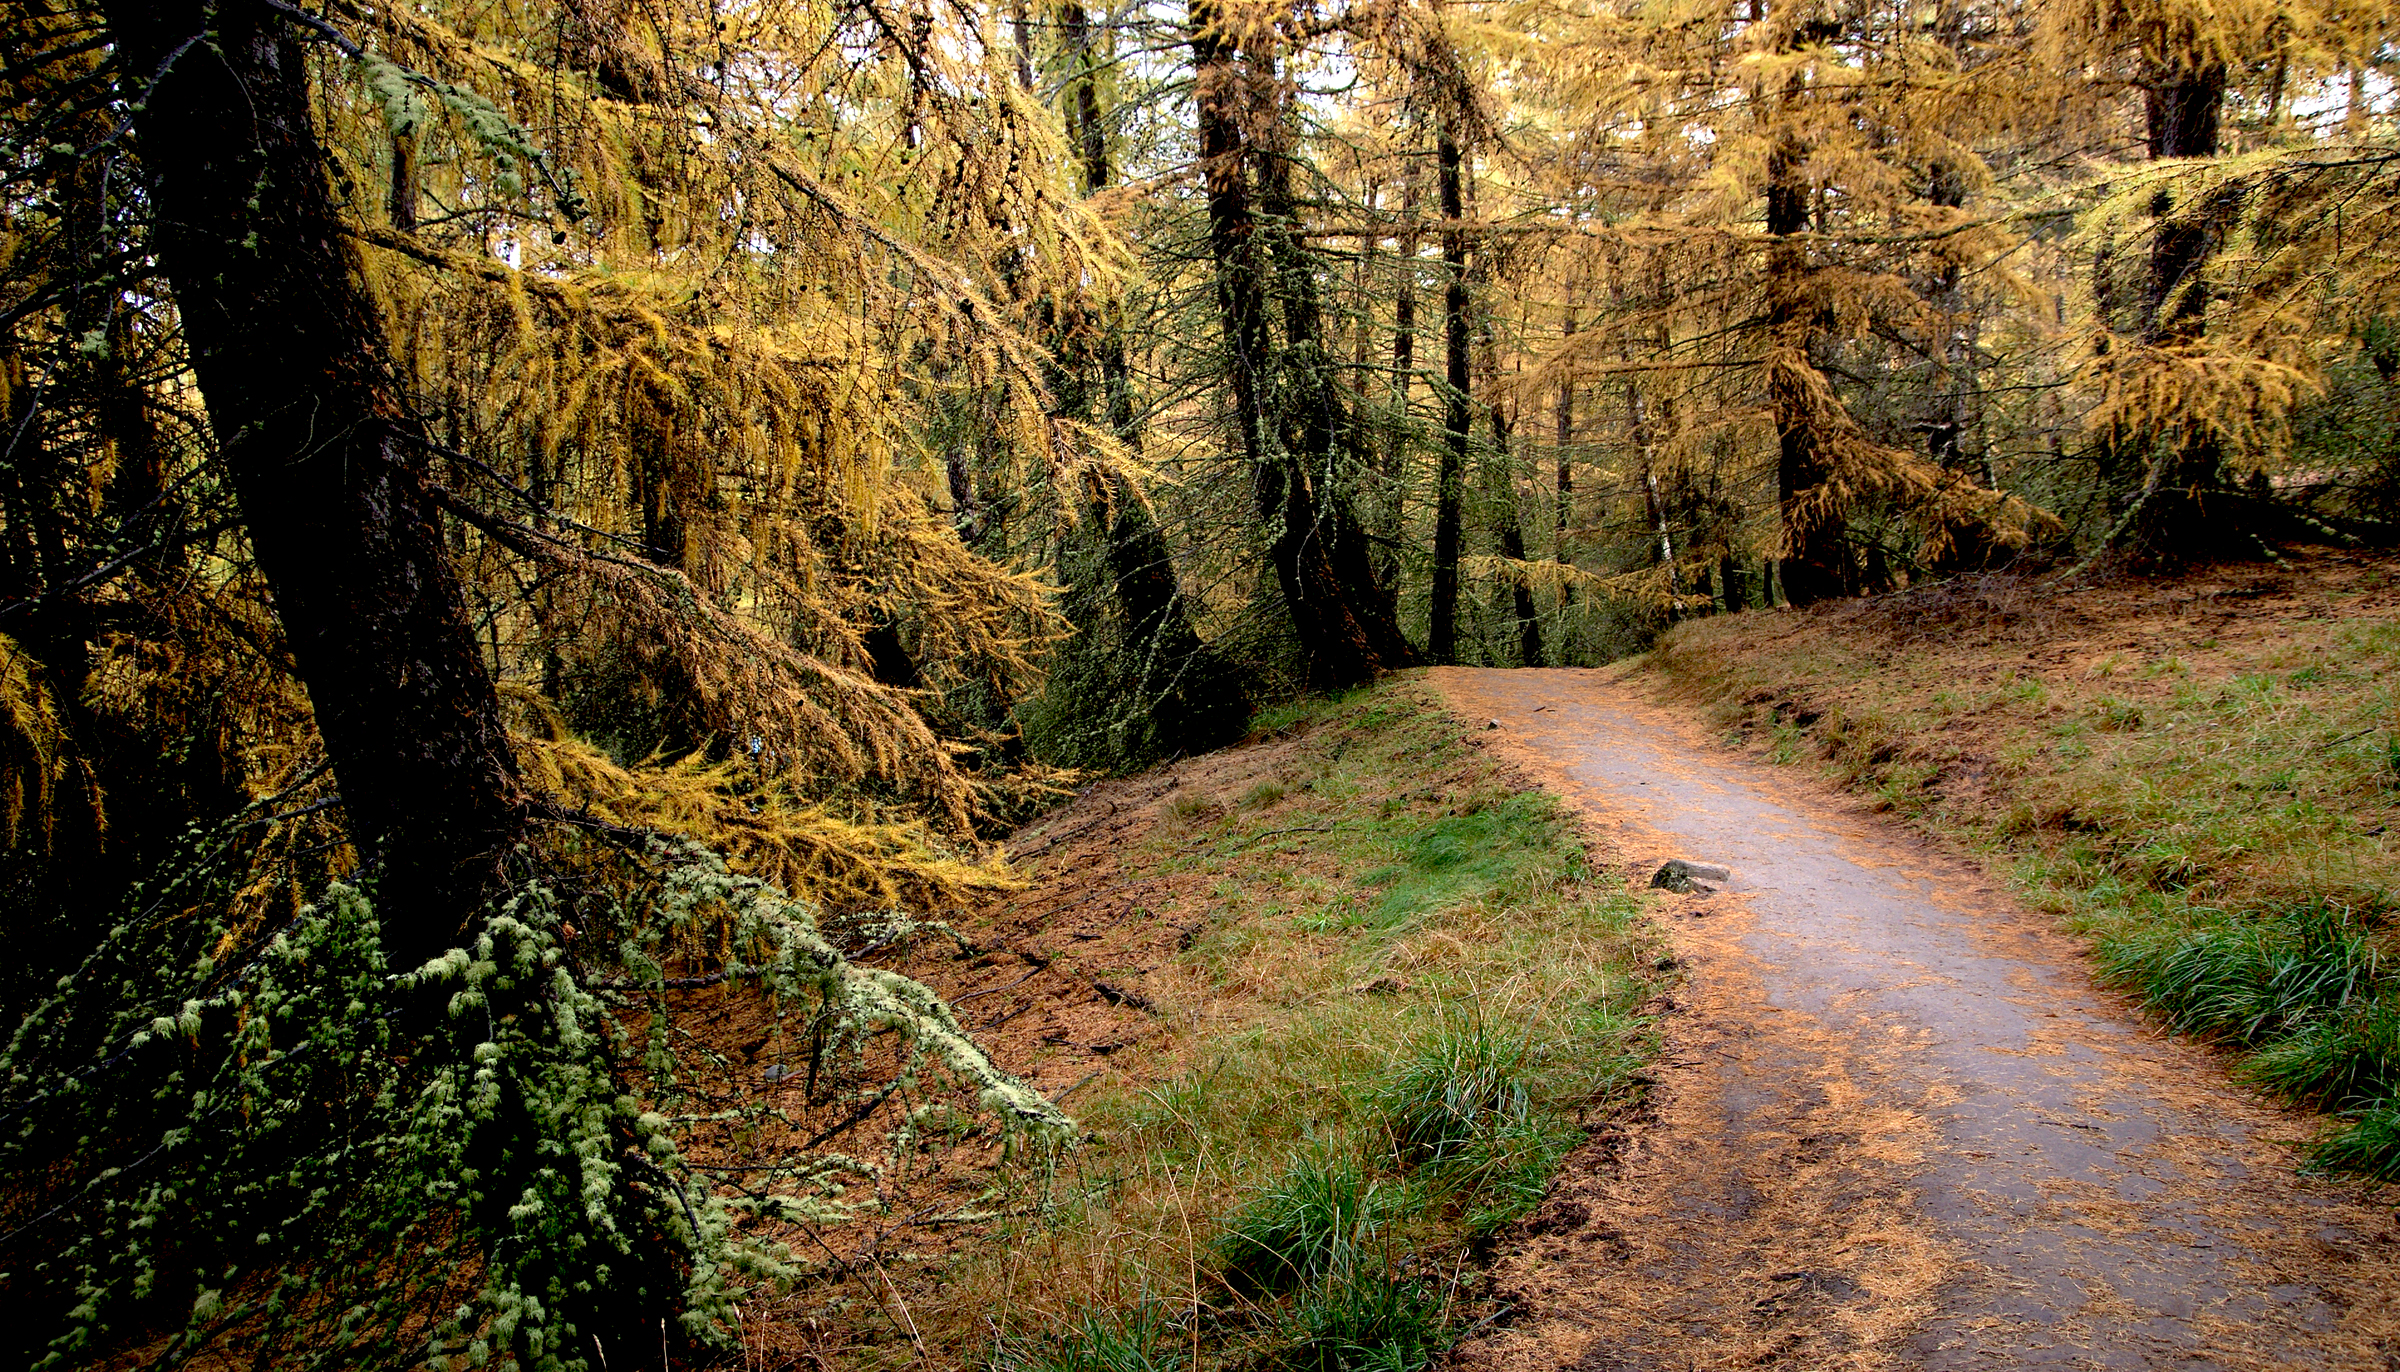
tree, nature, forest, wilderness, plant, trail, sunlight, leaf, walk, stream, autumn, season, newzealand, forrest, flickrelite, woodland, habitat, sonydslra300, volvob12b, larchtrees, walkingtrail, ecosystem, natural environment, woody plant